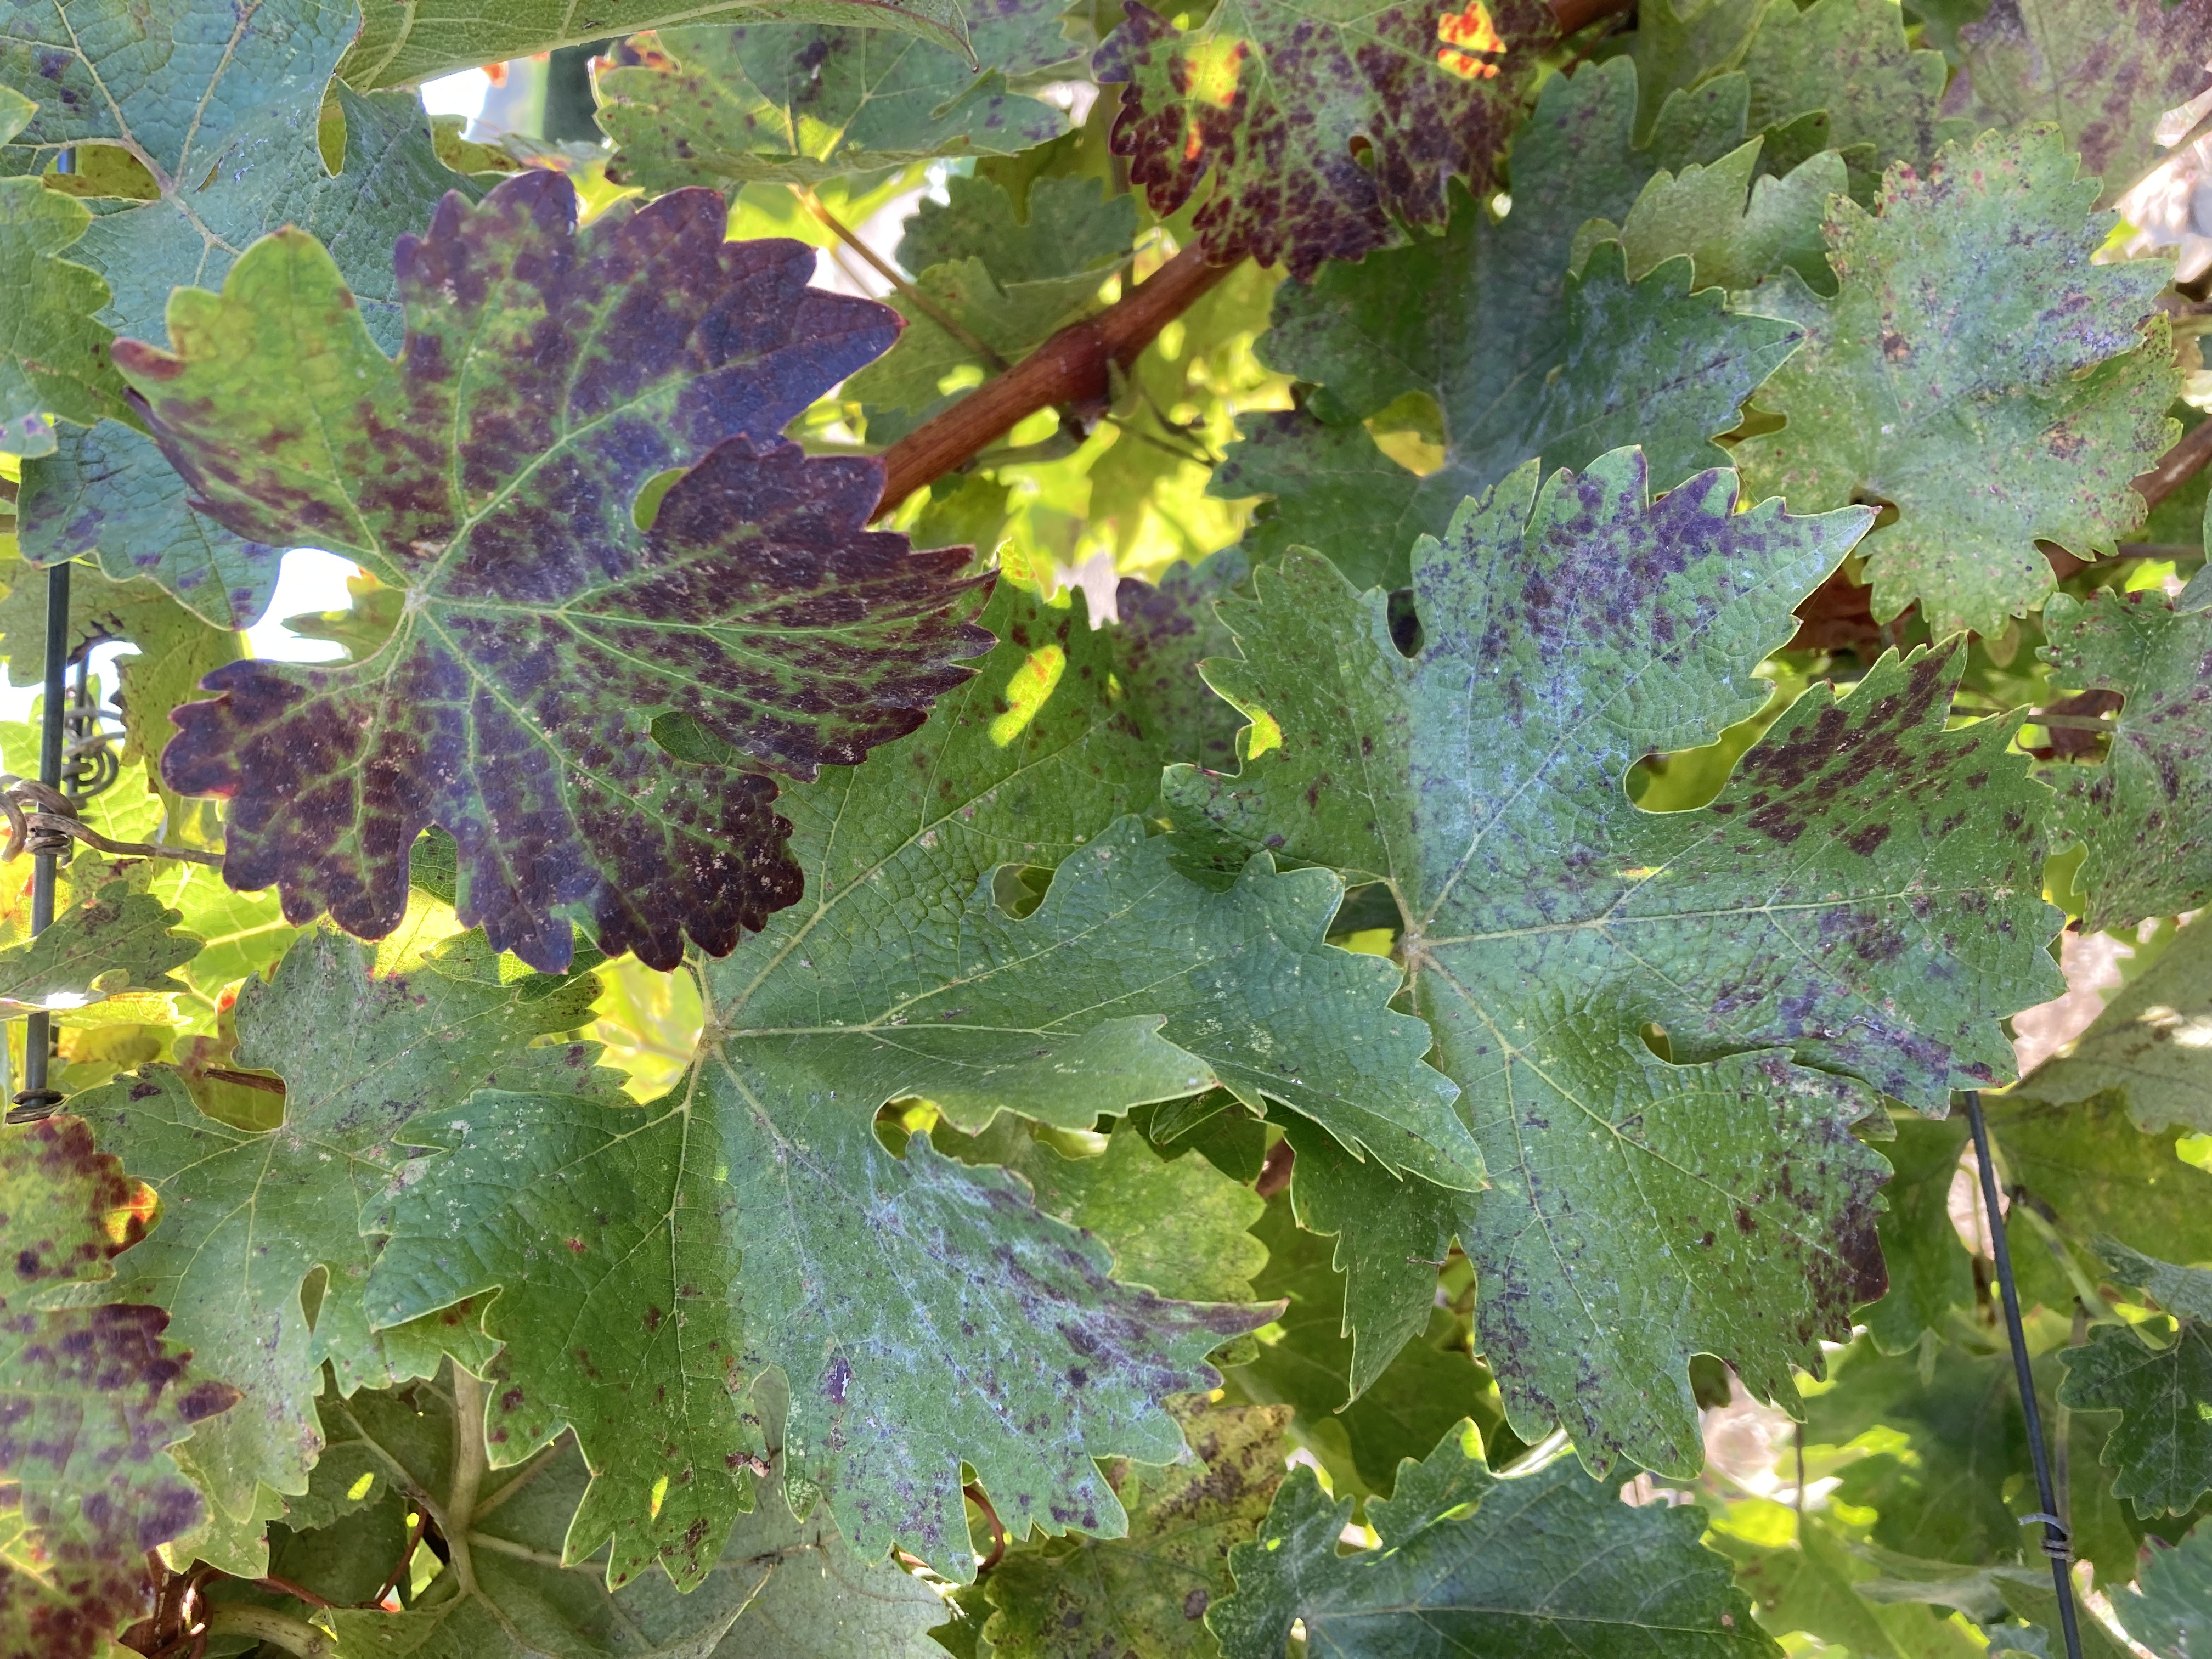
Label: Leafroll 3